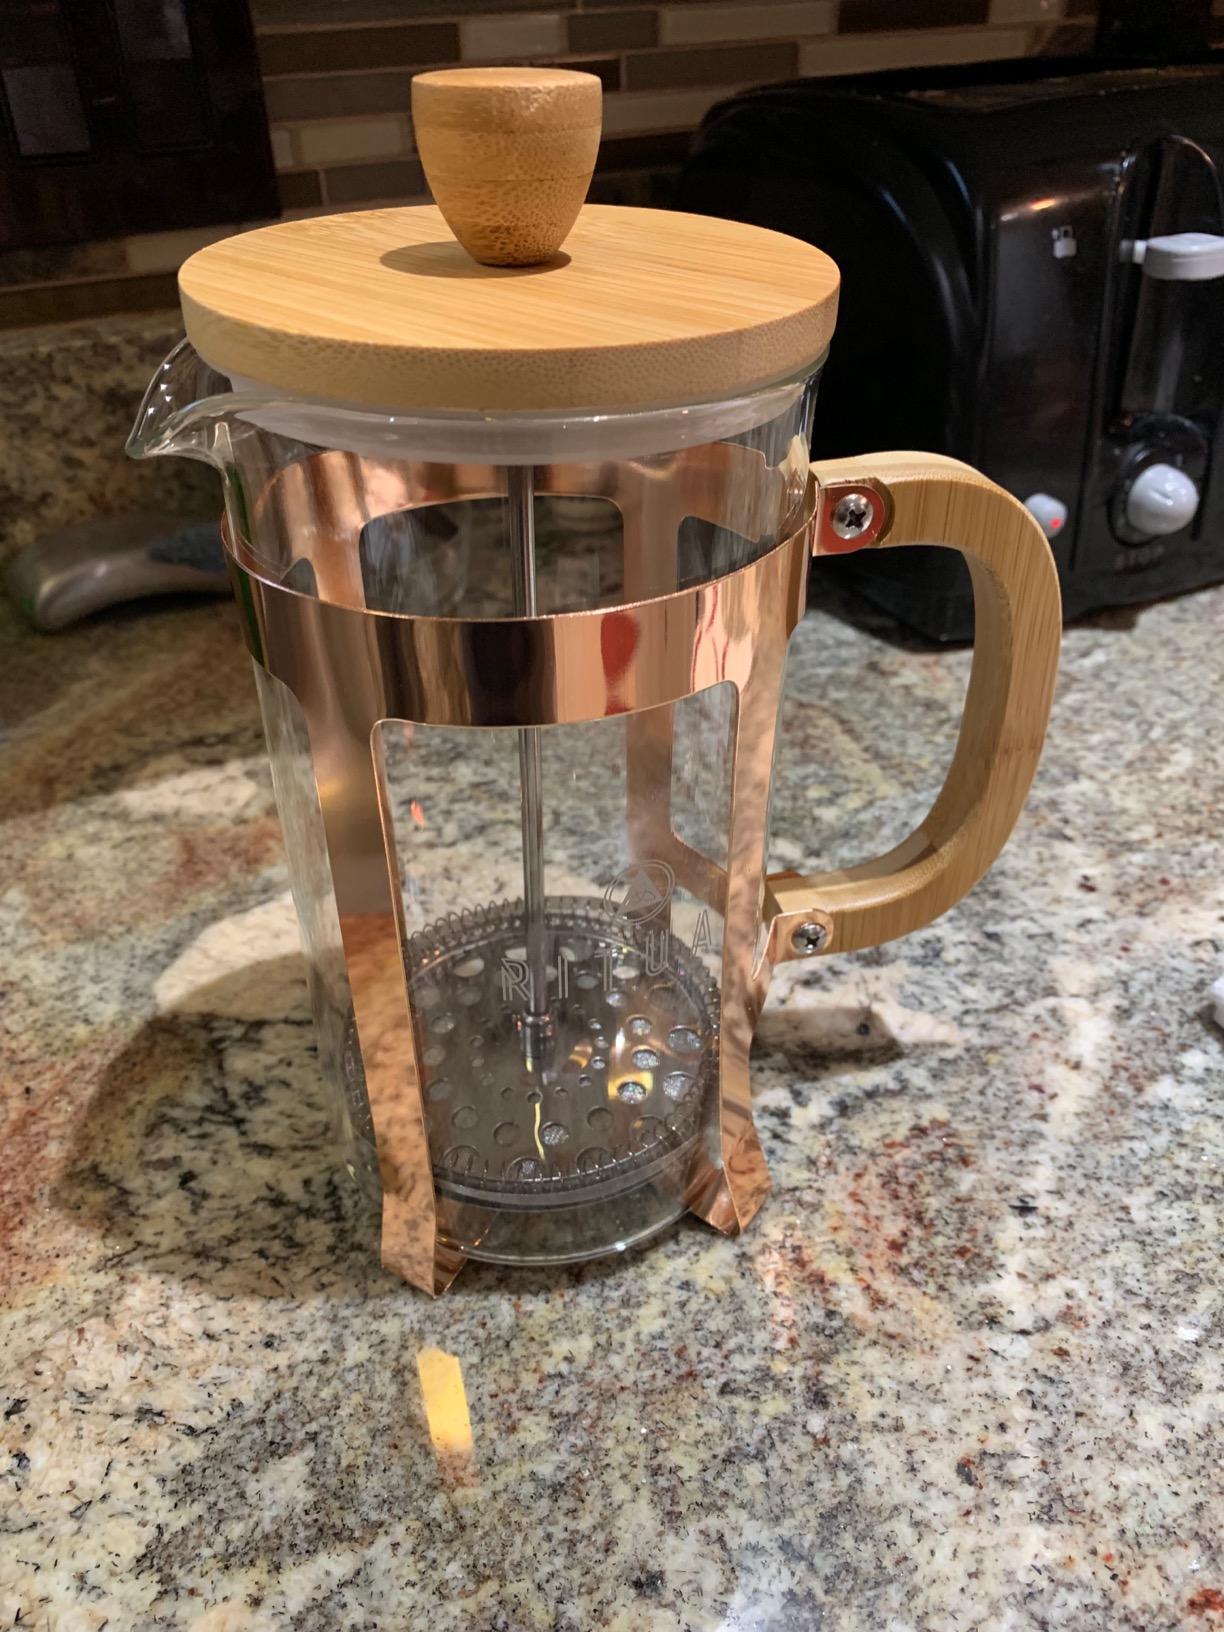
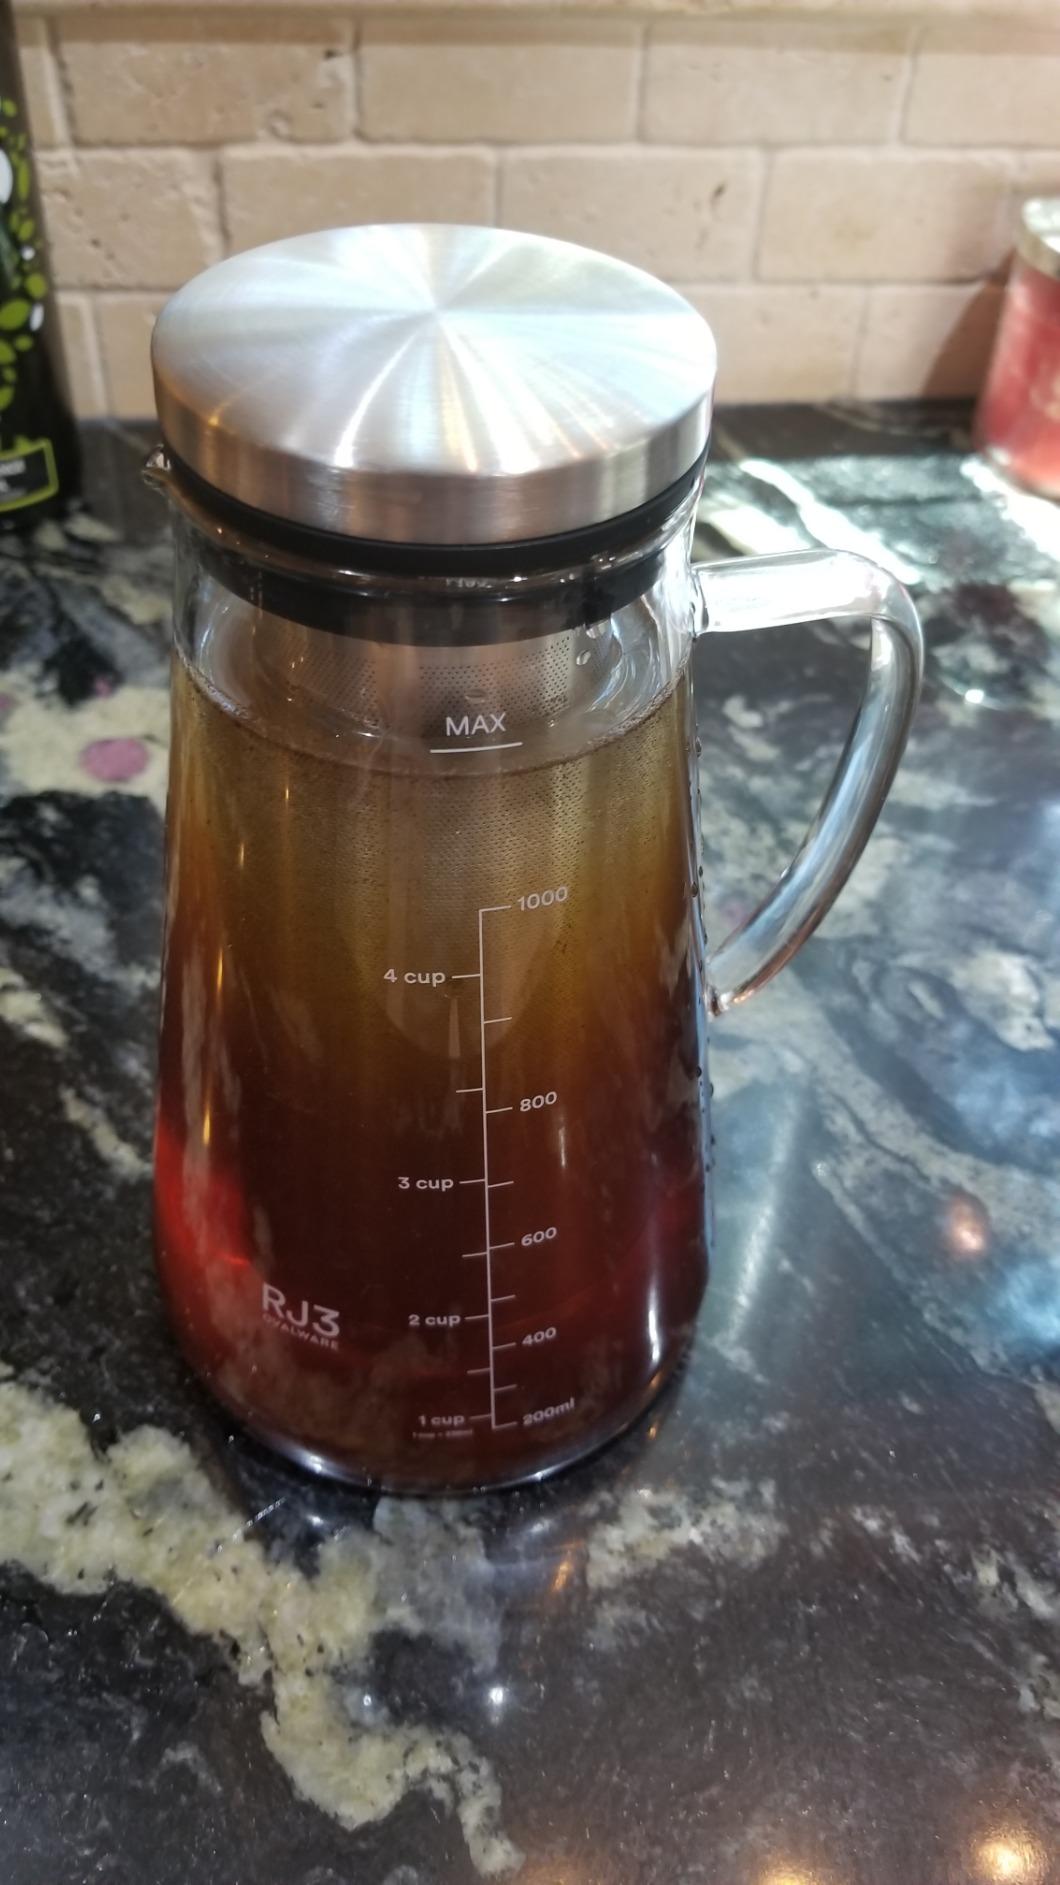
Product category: items_tea
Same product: no